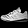
Label: Sneaker